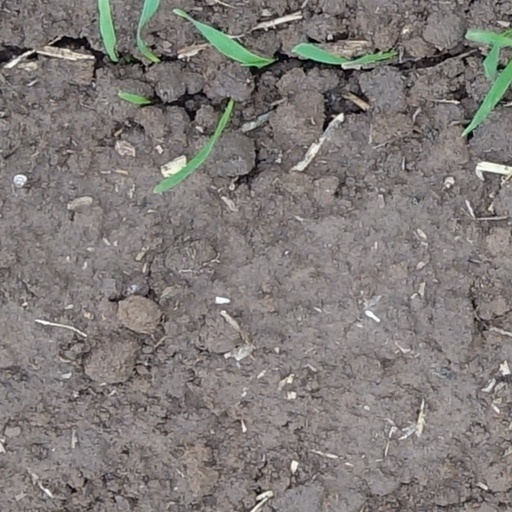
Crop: wheat